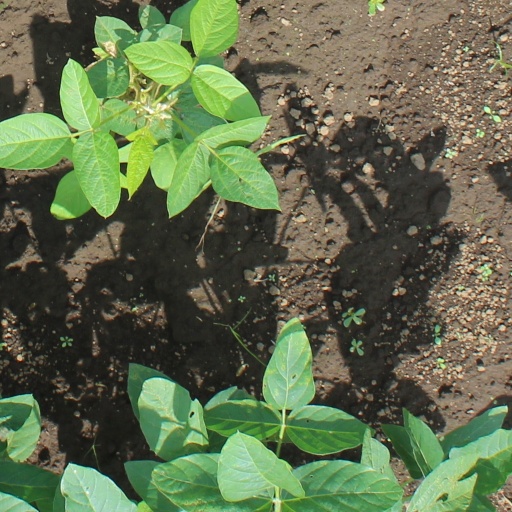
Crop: soybean